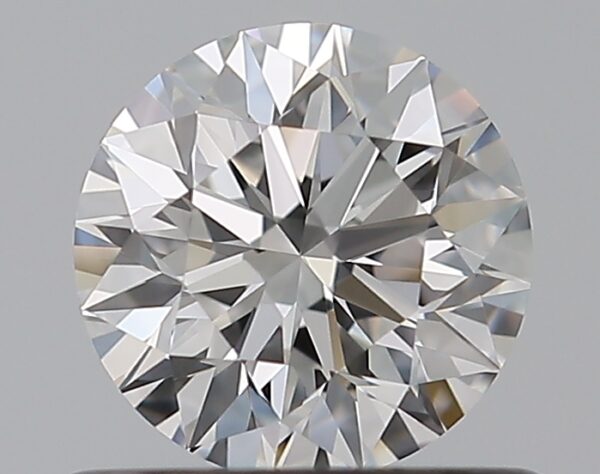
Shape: round
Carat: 0.55
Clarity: VVS2
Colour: E
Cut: EX
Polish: EX
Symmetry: EX
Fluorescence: N
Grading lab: GIA
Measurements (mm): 5.21 x 5.23 x 3.28